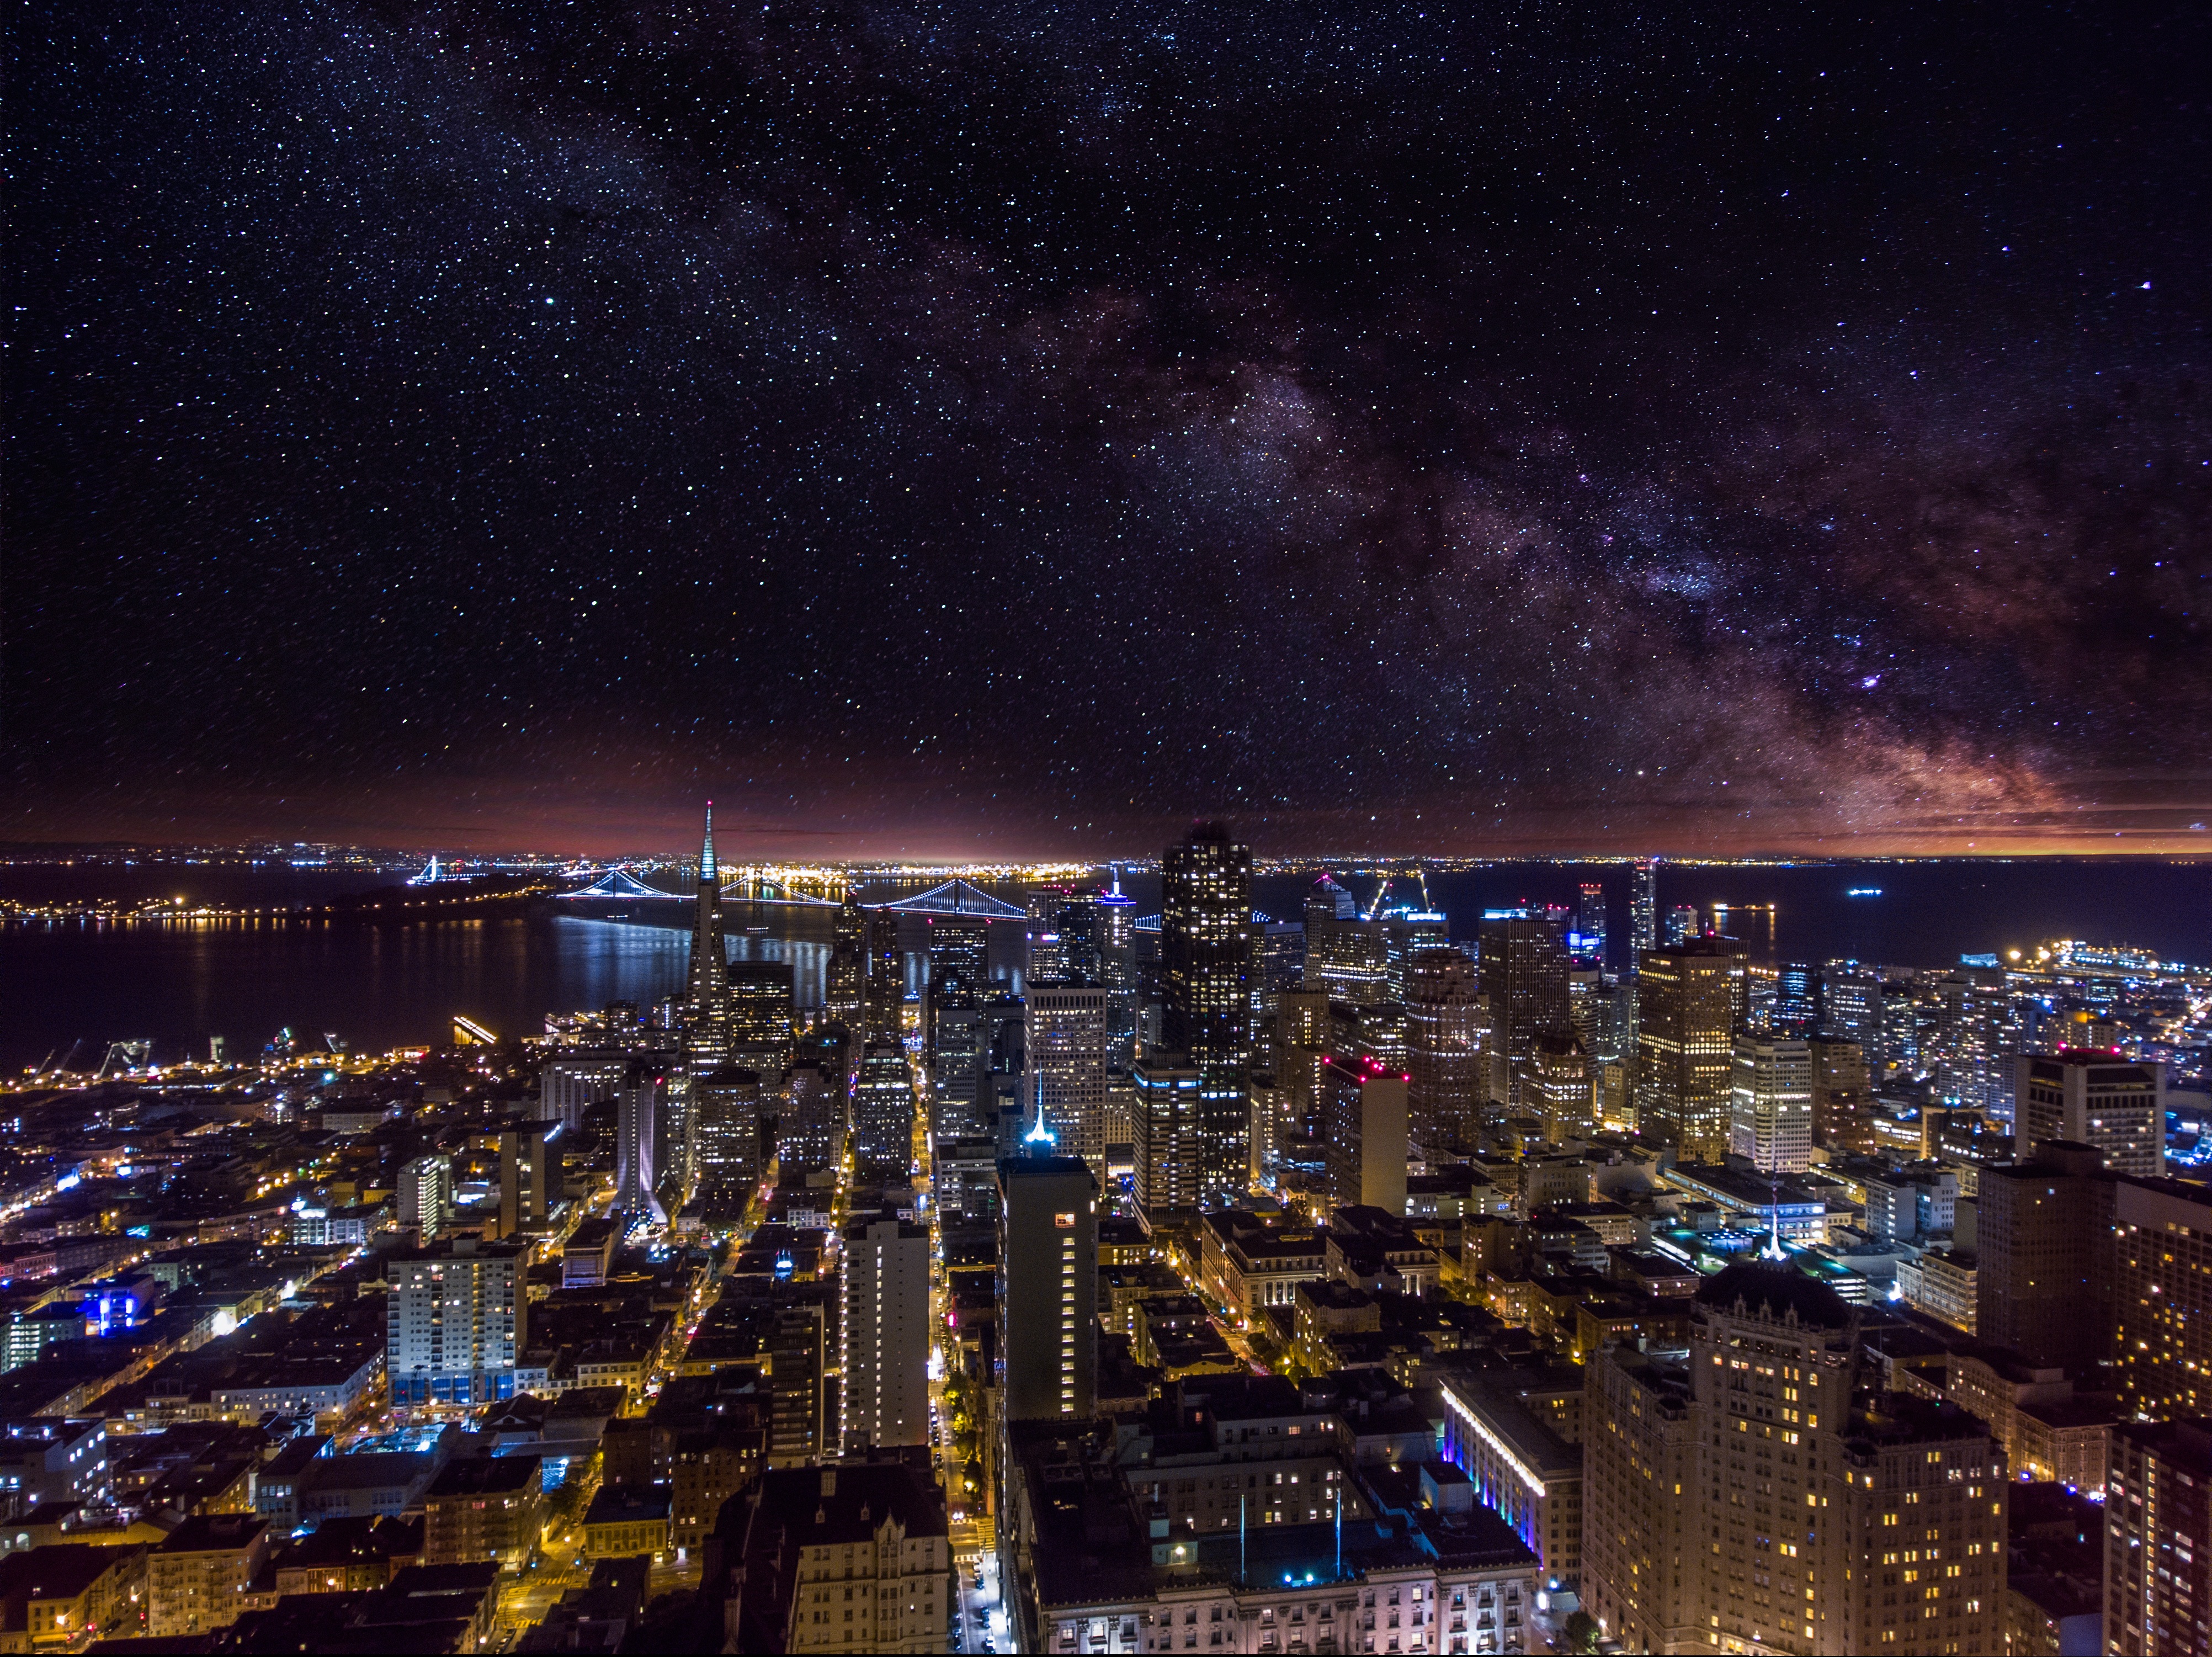
light, sky, skyline, night, star, milky way, cosmos, spiral, city, skyscraper, urban, cityscape, dark, san francisco, dusk, evening, telescope, shine, space, infinity, black, galaxy, solar, life, nebula, power, science, astronomy, universe, bright, deep, way, milky, astrophotography, cluster, large, core, metropolis, outer, fractal, galactic, birth, sci fi, metropolitan area